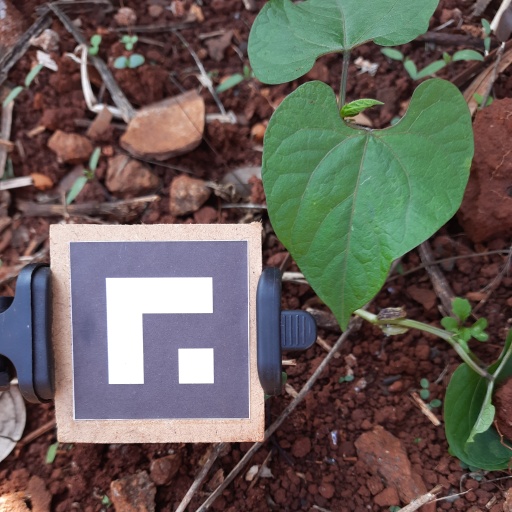
Observations: wavy surface, no eating holes, under shade